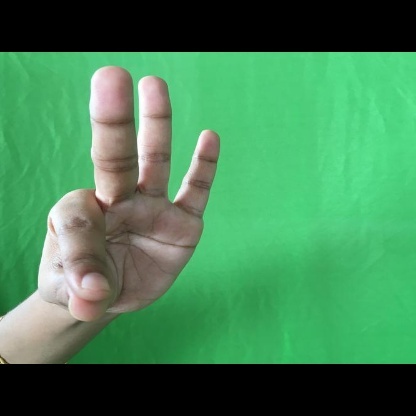
Mudra: Hamsasyam